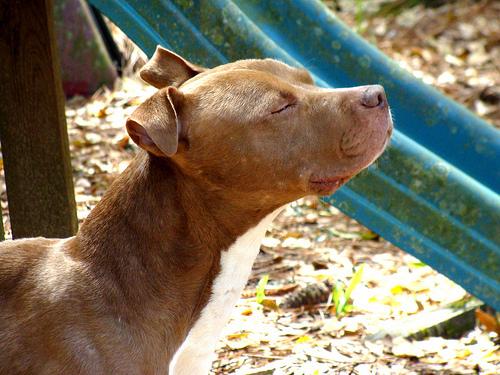
Breed: american pit bull terrier